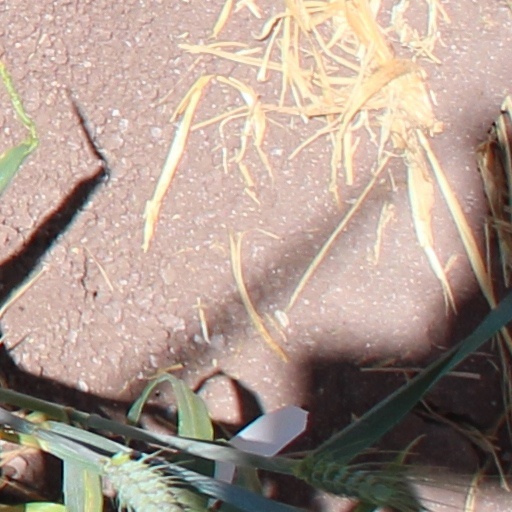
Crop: wheat